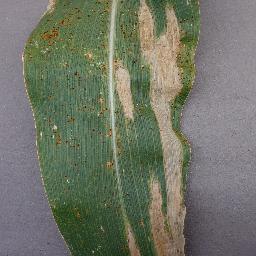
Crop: corn
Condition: (maize)_northern_blight